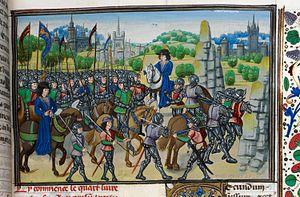
BL-Royal 19Ev-f125-K90058-31a L’armée romaine en guerre avec Carthage.